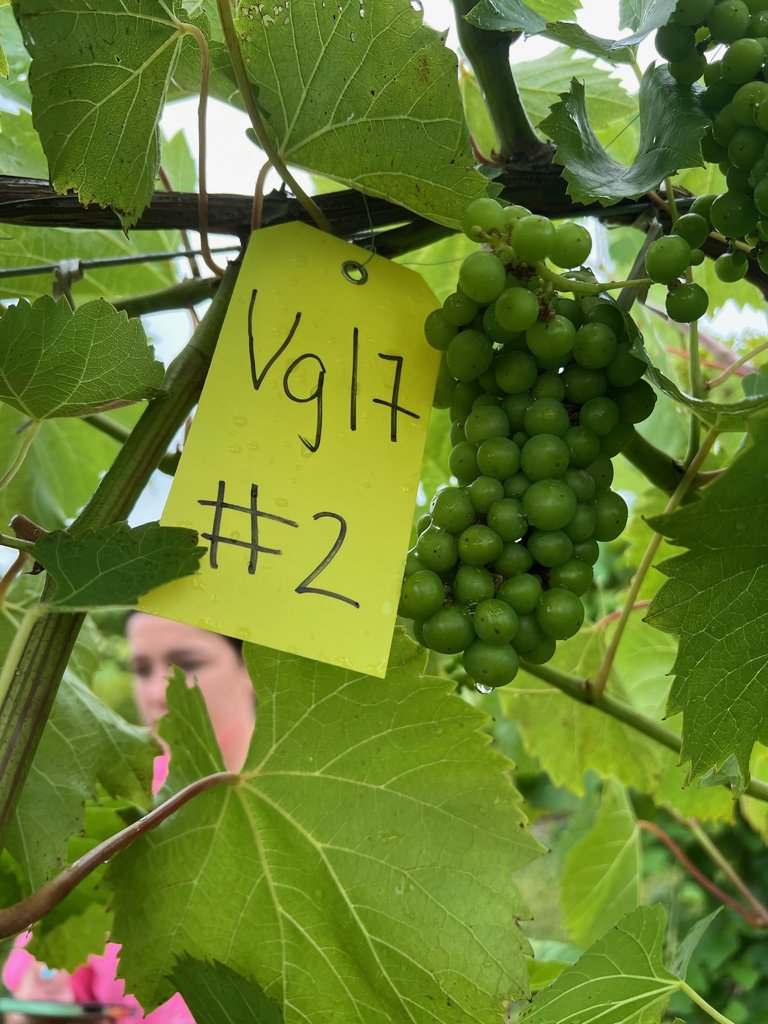
Berries visible: 94
Grape clusters: 2